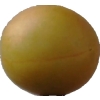
Label: cherry_wax